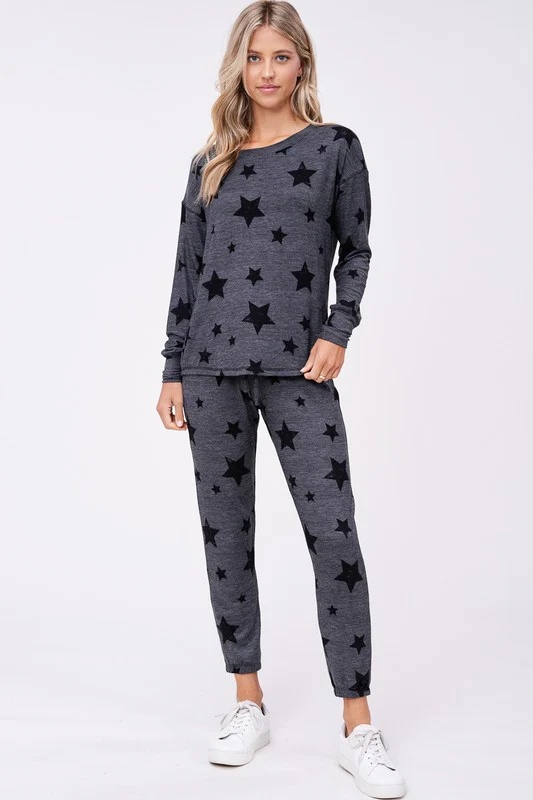
Star Print Lounge Wear Bottoms
Elevate your lazy day attire with our Star Print Lounge Wear set! Strike the perfect balance between style and comfort with our Lounge Crew Shirt and Jogger Pants featuring a star pattern. Crafted from lightweight fabric, this ensemble is perfect for laidback summer evenings. Order now and embrace the relaxed vibes of summer! Pair it with the matching Star Print Top for a complete look! - Made in USA - See care instructions
Brand: Phil Love
Category: Apparel & Accessories > Clothing > Sleepwear & Loungewear > Loungewear > Loungewear Bottoms > Joggers